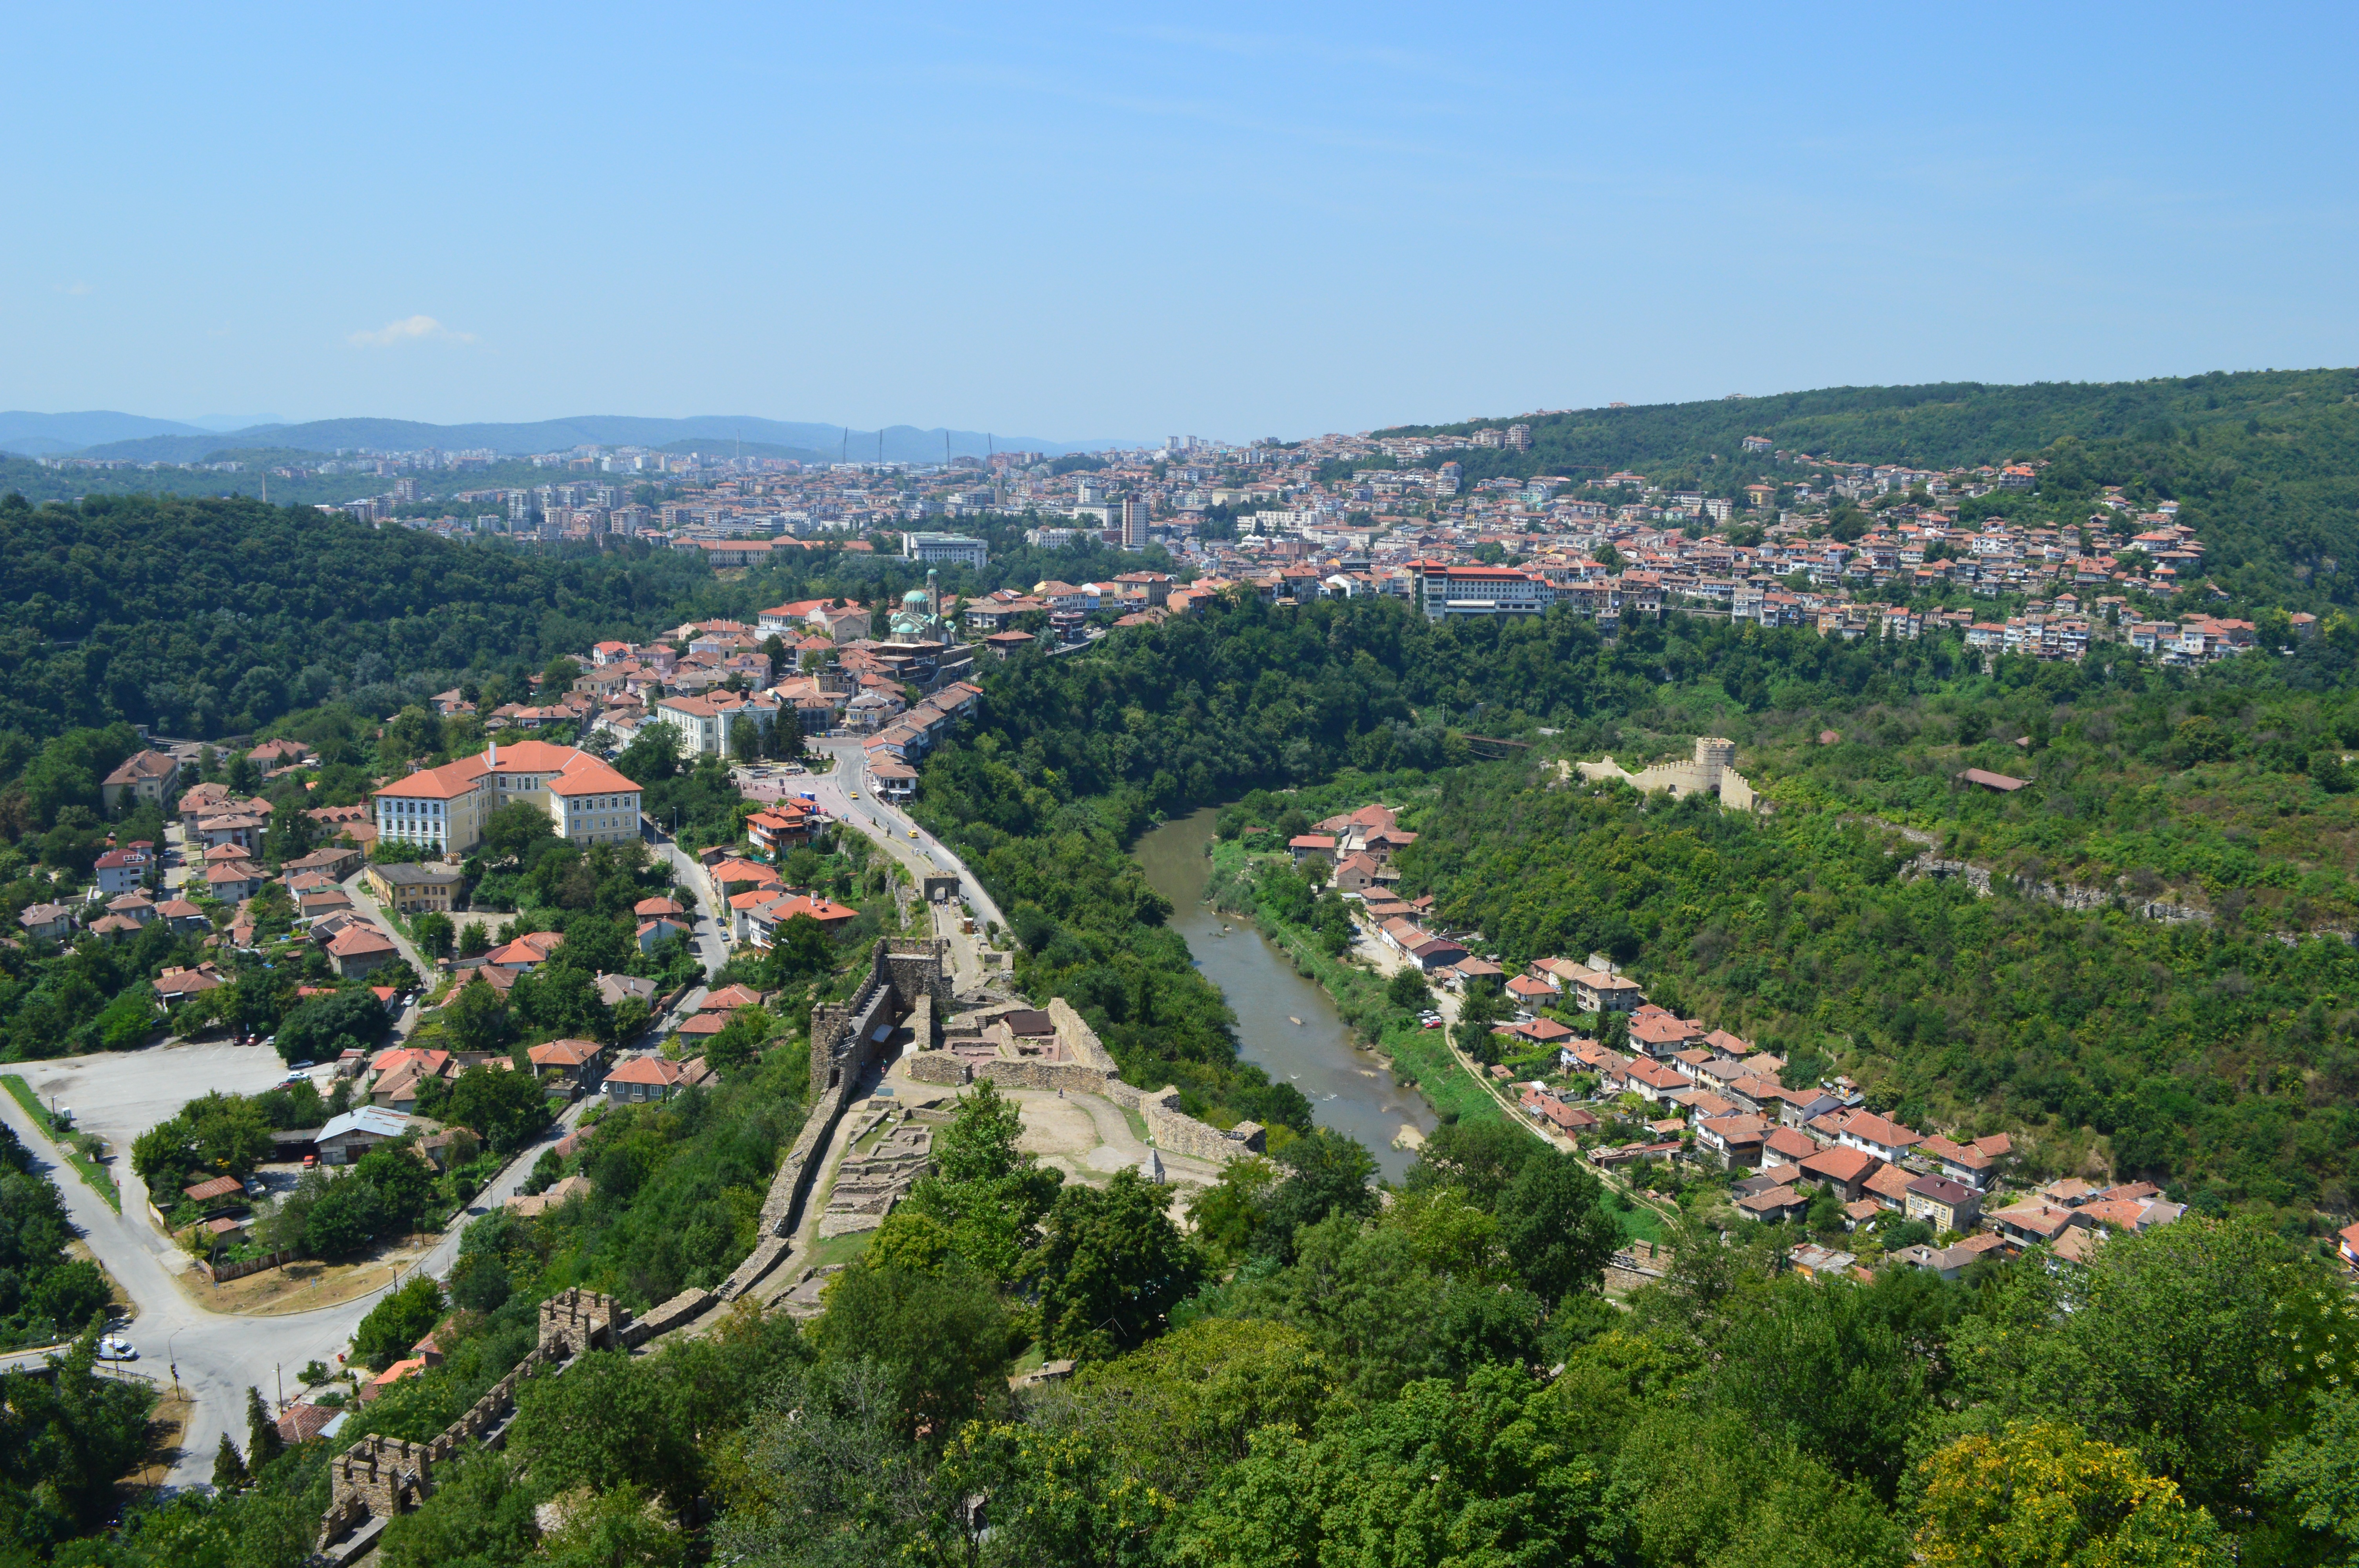
photography, town, panorama, village, suburb, europe, ecosystem, bulgaria, bird's eye view, aerial photography, residential area, veliko turnovo, human settlement